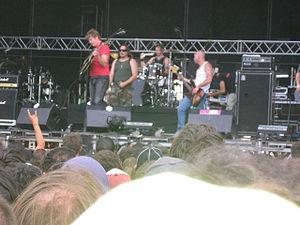
Hermano est un groupe de stoner rock américain né en 1998.